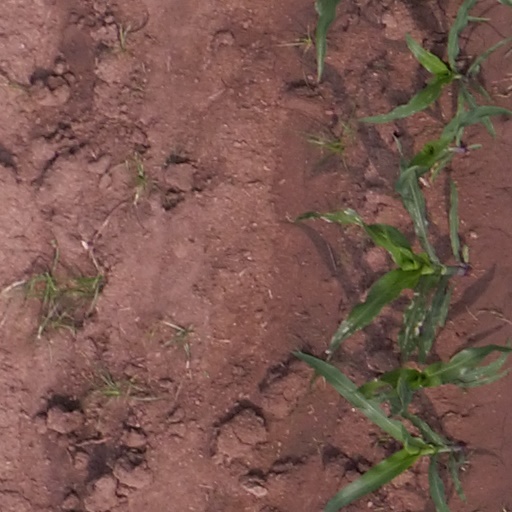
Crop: maize; corn